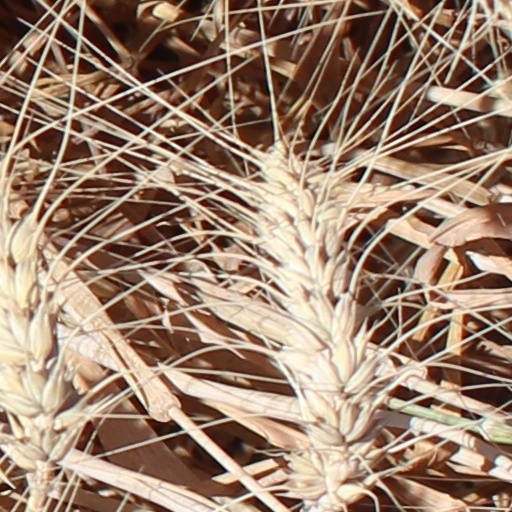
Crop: wheat